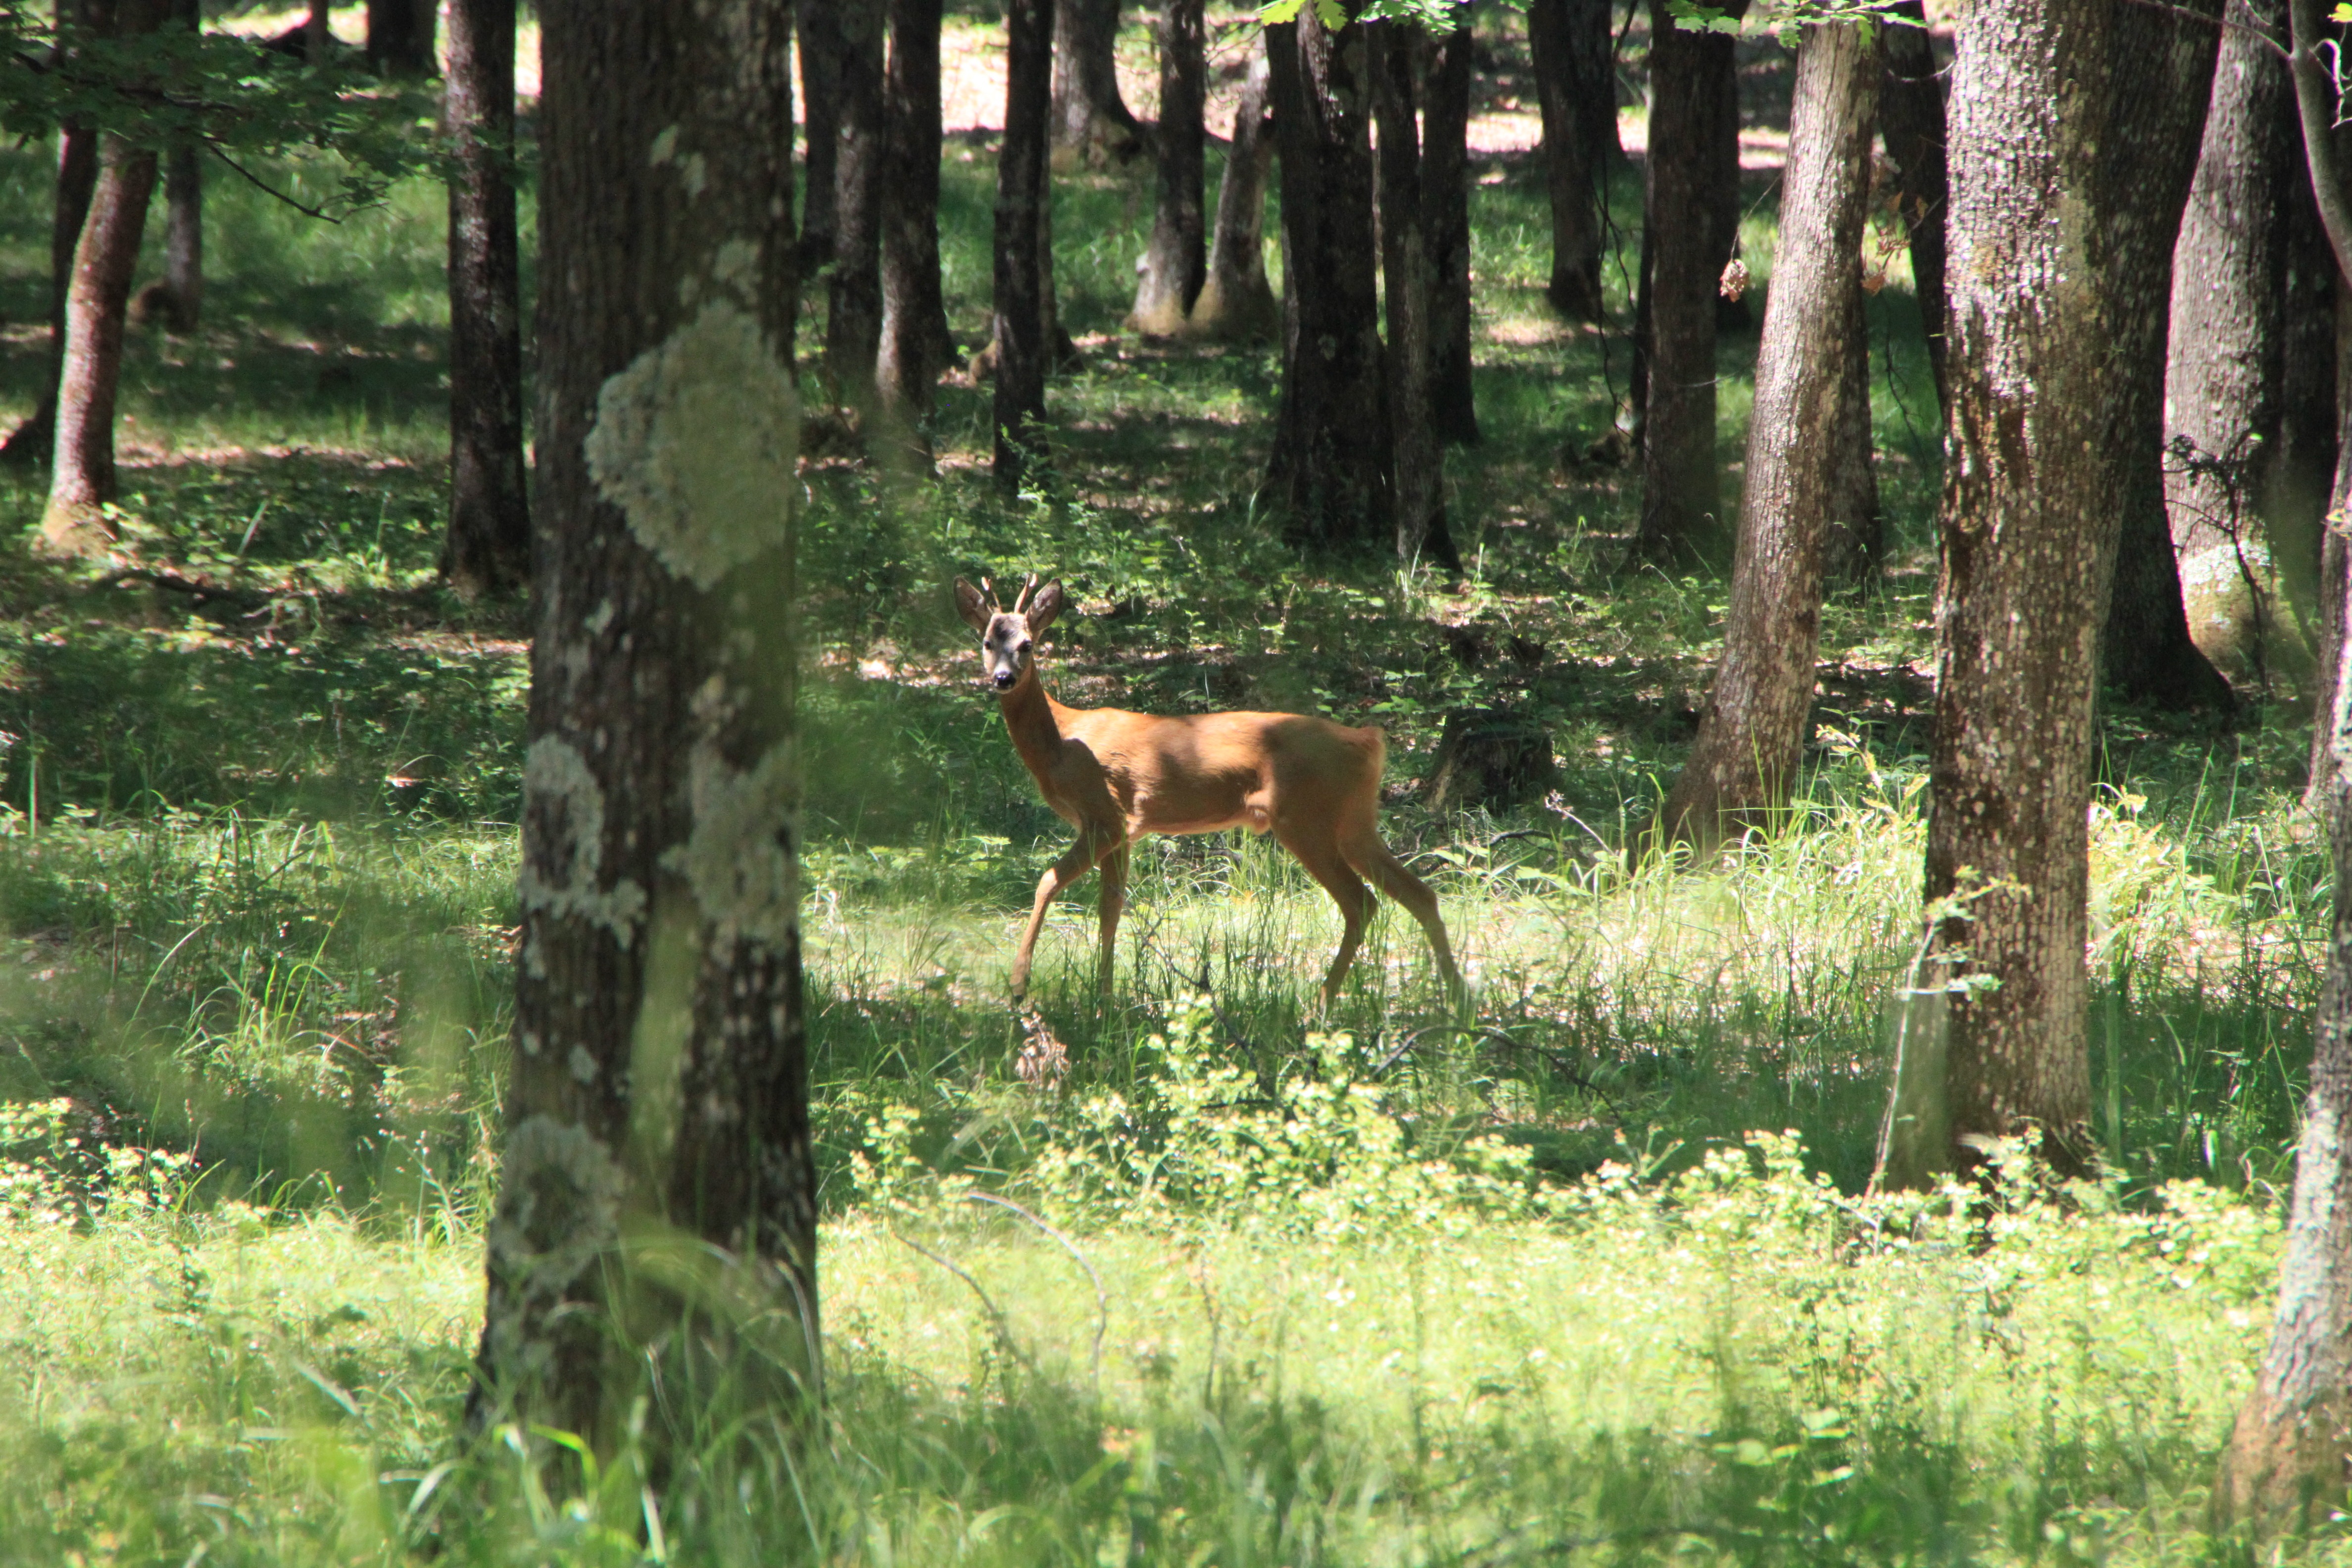
tree, forest, wilderness, meadow, wildlife, wild, deer, young, pasture, fauna, trees, animals, woodland, habitat, ecosystem, white tailed deer, natural environment